Battle of Paardeberg

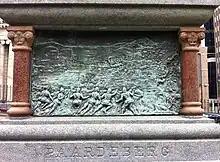
The South African War Memorial in Halifax depicting the Boer surrender at Paardeberg, with the Royal Canadian Regiment of Infantry depicted in the foreground of the bronze panel.

Lieutenant General Kelly-Kenny, commanding the British 6th Division, had a sound plan to lay siege to Cronjé and bombard his force into surrender. This would almost certainly have proved successful and cost the British very few casualties. Roberts was ill however, and his chief of staff, Lieutenant General Herbert Kitchener, was now in overall command of the British force. He had different plans, and overruled Kelly-Kenny.